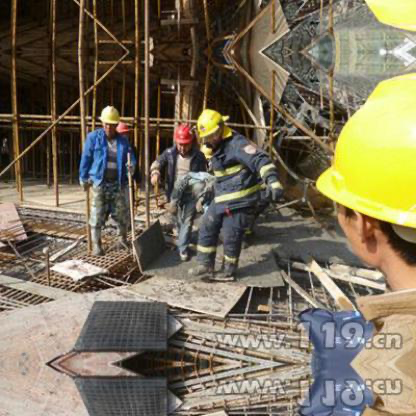
Objects in the image:
label: helmet
label: helmet
label: helmet
label: helmet